Czech Baroque architecture

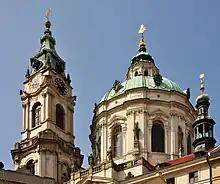
St. Nicholas Church in Prague, built in the first half of the 18th century in the radical Baroque style

The clear Baroque style came to the Crown of Bohemia during the Thirty Years' War (1618–1648) when it finally replaced the Renaissance style. The Baroque style, coming from Catholic Italy, was strongly supported by the rich Catholic aristocracy and the Catholic church.